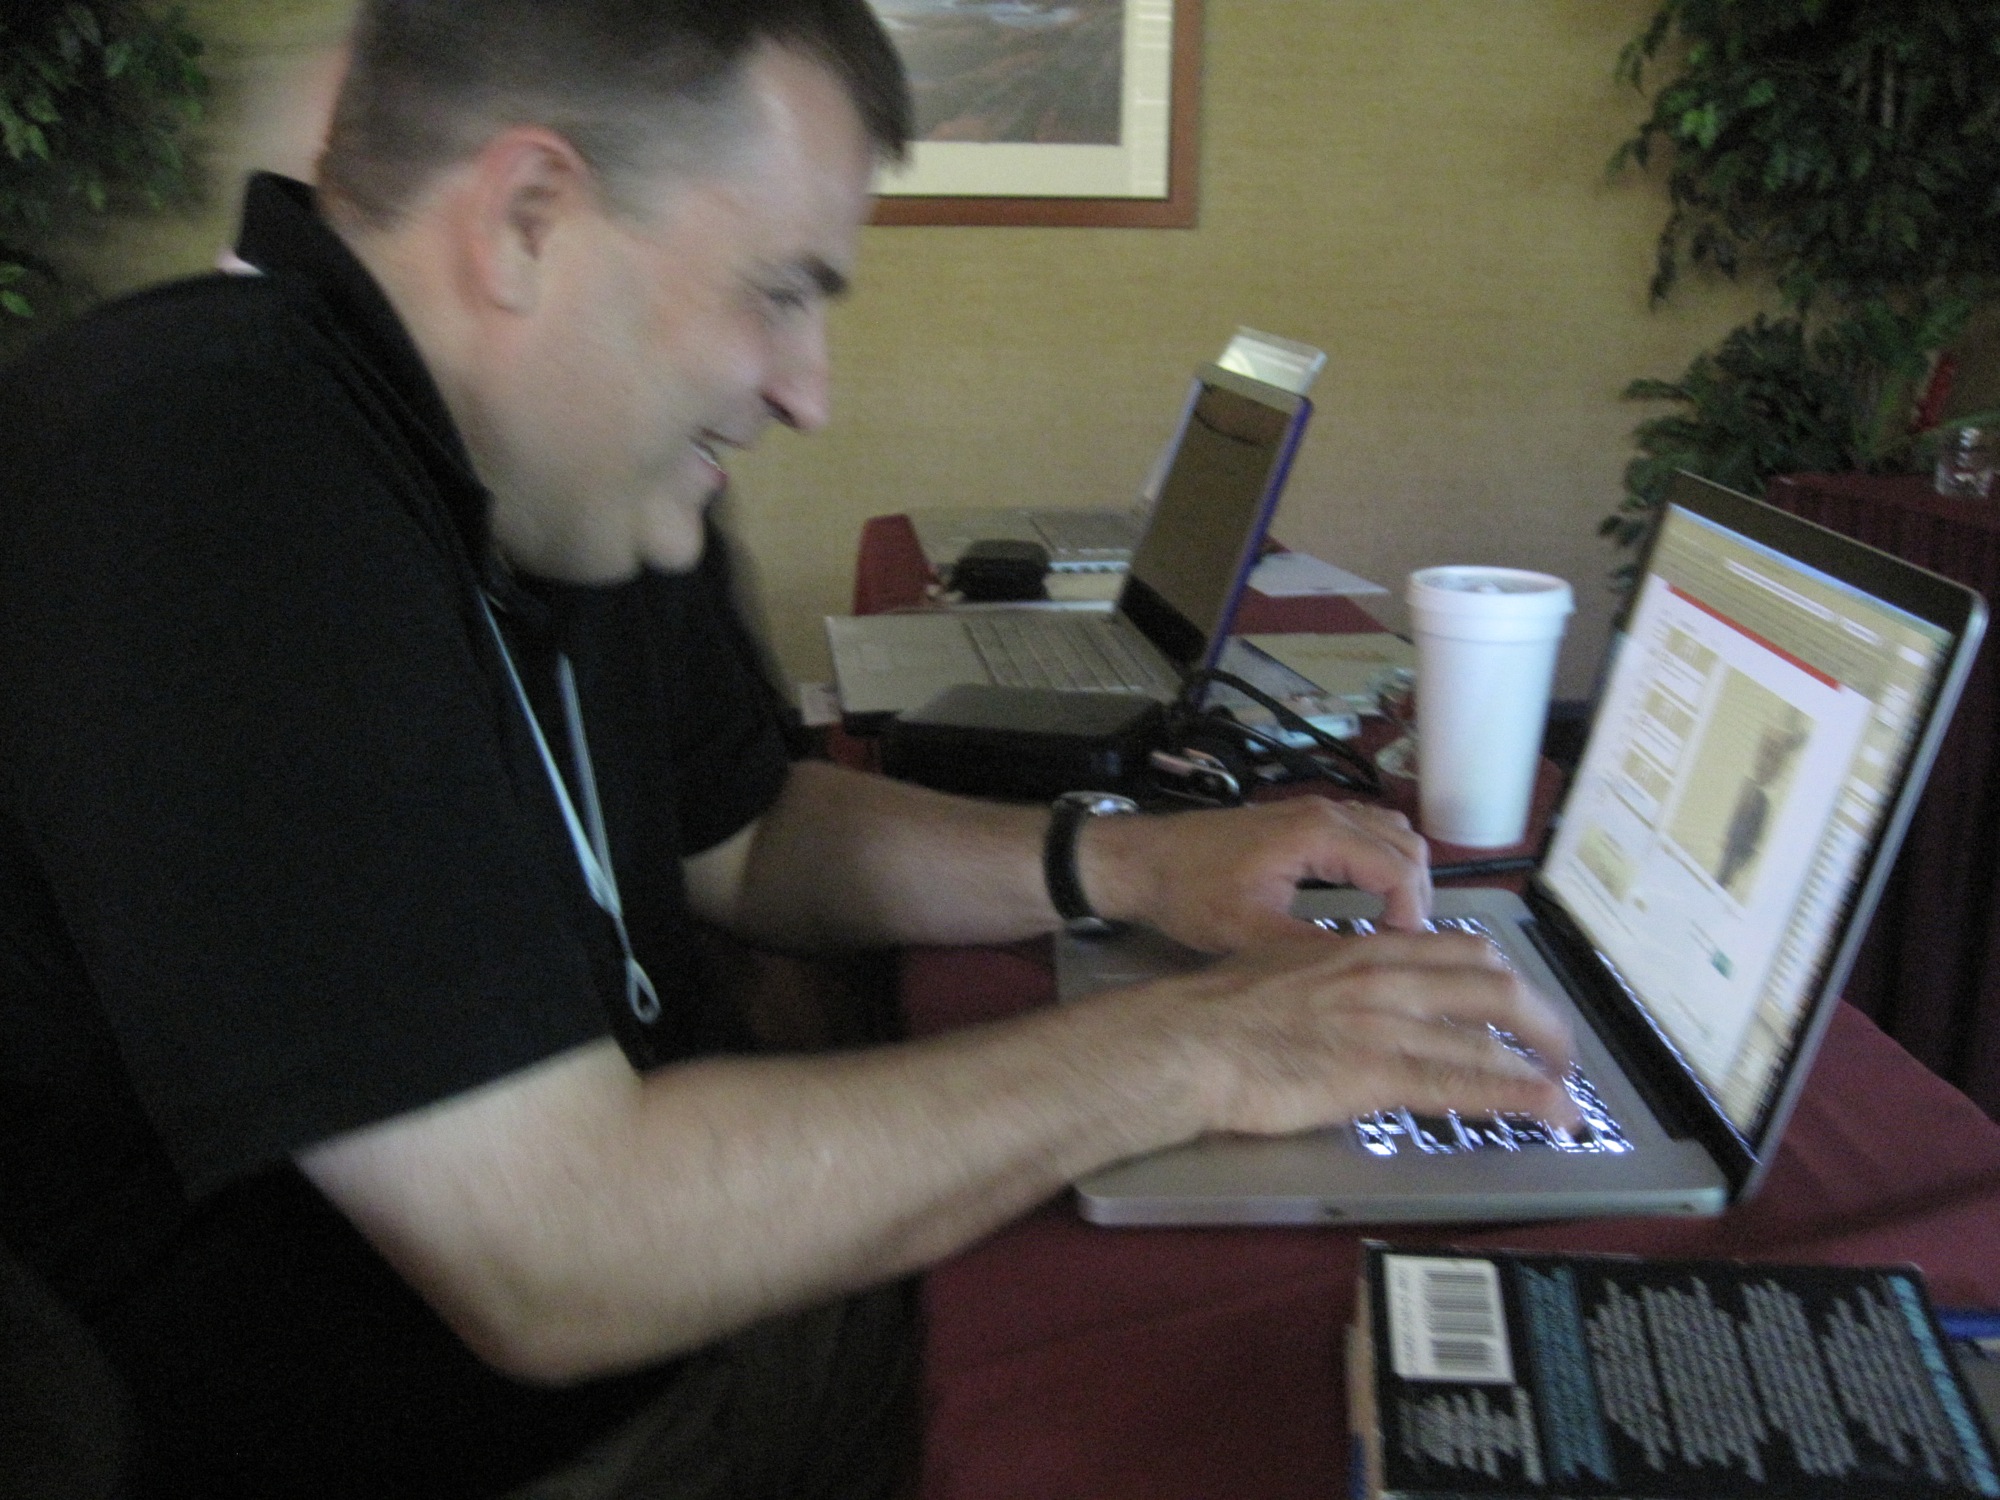
writing, conversation, eye, nmc2009